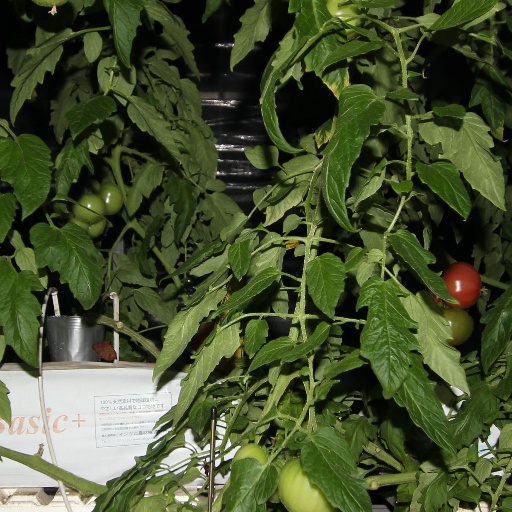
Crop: tomato